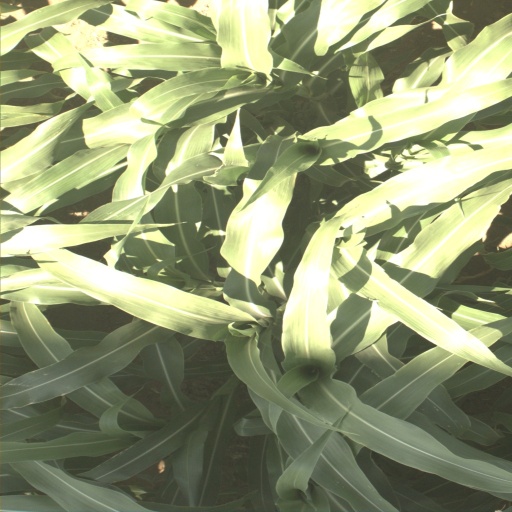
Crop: sorghum